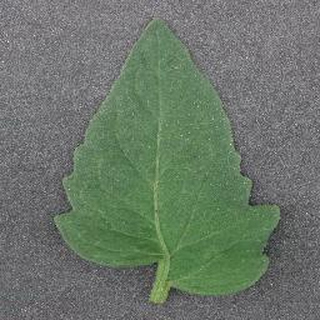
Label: healthy_tomato